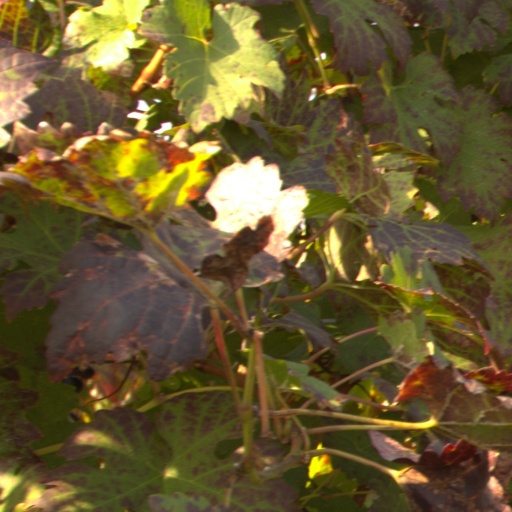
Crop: grape